Pi

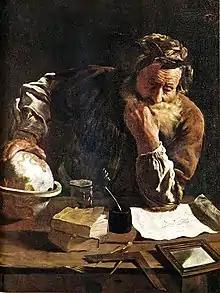
Archimedes developed the polygonal approach to approximating .

The first recorded algorithm for rigorously calculating the value of was a geometrical approach using polygons, devised around 250 BC by the Greek mathematician Archimedes, implementing the method of exhaustion. This polygonal algorithm dominated for over 1,000 years, and as a result is sometimes referred to as Archimedes's constant. Archimedes computed upper and lower bounds of by drawing a regular hexagon inside and outside a circle, and successively doubling the number of sides until he reached a 96-sided regular polygon. By calculating the perimeters of these polygons, he proved that (that is). Archimedes' upper bound of may have led to a widespread popular belief that is equal to . Around 150 AD, Greco-Roman scientist Ptolemy, in his "Almagest", gave a value for of 3.1416, which he may have obtained from Archimedes or from Apollonius of Perga. Mathematicians using polygonal algorithms reached 39 digits of in 1630, a record only broken in 1699 when infinite series were used to reach 71 digits.